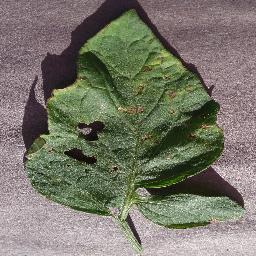
Label: Tomato___Target_Spot